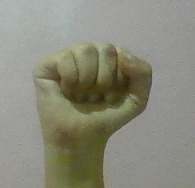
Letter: saad